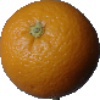
Label: orange